Semi-submersible platform

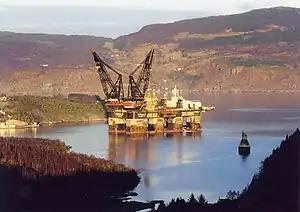
Thialf in Norwegian fjord with Fulmar single anchor leg mooring (SALM) buoy.

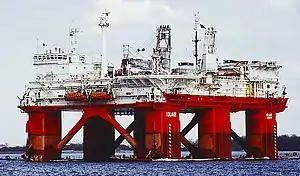
Iolair on Elbe river, 1990

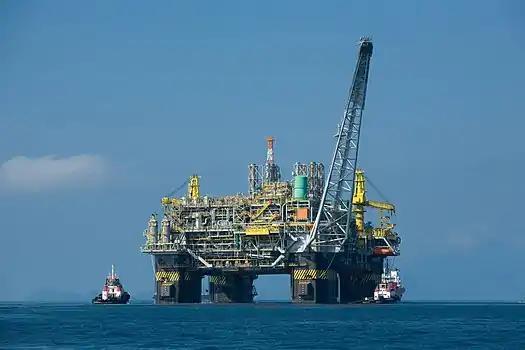
The Brazilian Petrobras P-51 semi-submersible oil platform

The advantages of the semi-submersible vessel stability were soon recognized for offshore construction when in 1978 Heerema Marine Contractors constructed the two sister crane vessels called "Balder" and "Hermod". These semi-submersible crane vessels (SSCV) consist of two lower hulls (pontoons), three columns on each pontoon and an upper hull. Shortly after J. Ray McDermott and Saipem also introduced SSCVs, resulting in two new enormous vessels "DB-102" (now "Thialf") and "Saipem 7000", capable of lifting respectively 14,200 and 14,000 tons.